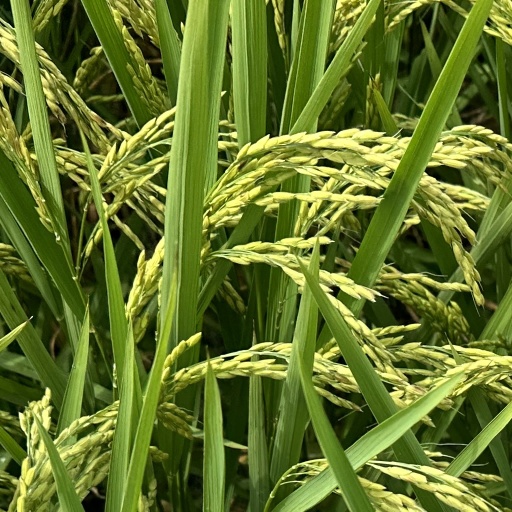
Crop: rice